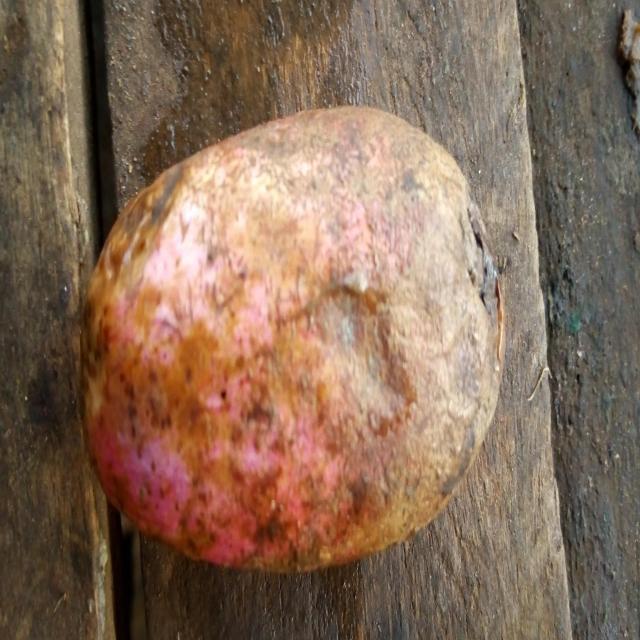
Plum grade: rotten